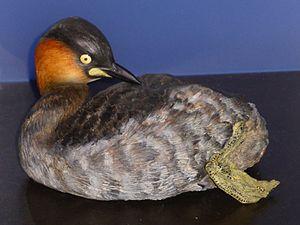
Reconstitution d'un Grèbe roussâtre.
Le Grèbe roussâtre ou Grèbe de Delacour est une espèce d'oiseaux de la famille des Podicipedidae trouvée uniquement sur le lac Alaotra et les lacs environnants à Madagascar, déclarée officiellement disparue en 2010 après 25 ans sans signalement et n'ayant guère laissé le temps d'être étudiée. Son extinction est principalement imputée à l'introduction par l'humain de poissons carnassiers concurrençant les oiseaux sur le plan alimentaire, ainsi qu'à la destruction de l'habitat. D'apparence similaire au Grèbe castagneux, il s'hybridait avec cette espèce de manière importante et la possibilité d'un phénomène de « dilution génétique », induisant une perte de ressource génétique, est également avancée.